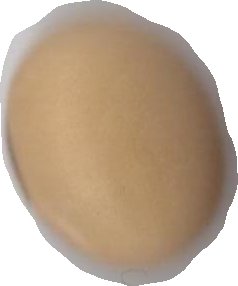
Variety: Anjasmoro